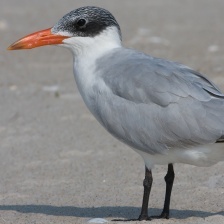
Species: CASPIAN TERN
Scientific name: HYDROPROGNE CASPIA